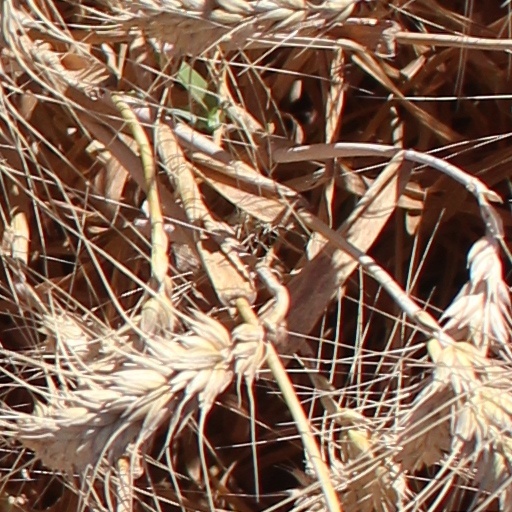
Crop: wheat